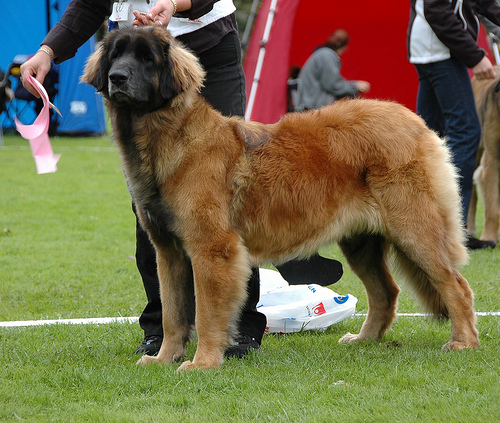
Animal: dog
Breed: leonberger